Livery Stable Blues

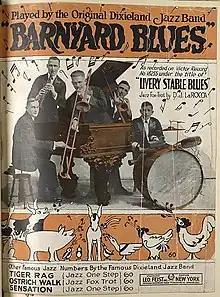
The sheet music cover for the ODJB version under the alternate title "Barnyard Blues", Leo Feist, Inc., New York, copyright 1917.

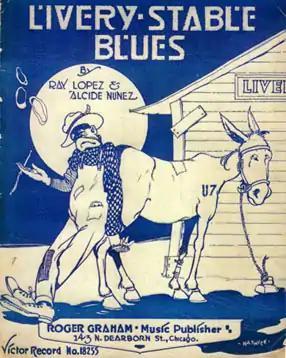
1917 Ray Lopez and Alcide Nunez version sheet music cover, artwork by Grim Natwick. Roger Graham Music Publisher, Chicago.

The Original Dixieland Jass Band was a group of white musicians from New Orleans. They had gained popularity playing at Schiller's Cafe in Chicago and Reisenweber's Restaurant in New York City, and became largely responsible for making the New Orleans style popular on a national level.